Pizza cheese

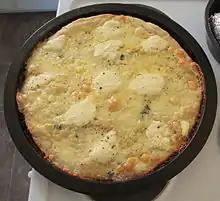
A cheese pizza

Manufacturers and academics have conducted studies and experiments in an effort to improve the stretchiness, melting characteristics, browning, fat content and water retention of pizza cheese. Several patents exist for specialized varieties of pizza cheese and for its processing. A study by Rudan and Barbano found that the addition of a thin layer of vegetable oil atop low- and reduced-fat pizza cheese increased meltability and reduced browning and dehydration when the product was cooked, but the texture remained overly chewy and tough. A study by Perry et al. found various methods to heighten the melt of low-fat pizza cheese by increasing its moisture, including the use of pre-acidification, fat-replacers, and exopolysaccharide starter cultures as well as higher pasteurization temperatures.